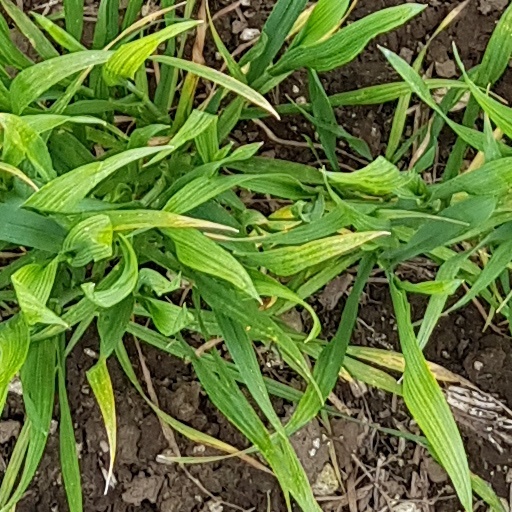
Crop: wheat